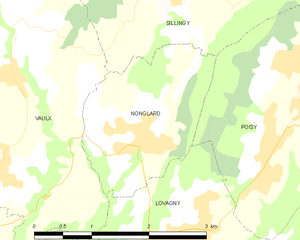
Carte des communes françaises Nonglard